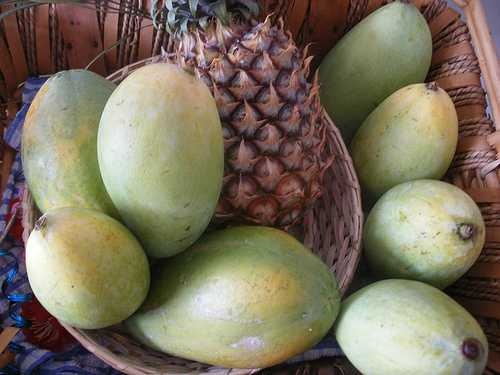
Label: Pineapple